Grays Road Recreation Center

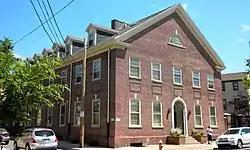
Grays Road Recreation Center, May 2010

Grays Road Recreation Center is an historic recreation center, which is located in the Grays Ferry neighborhood of Philadelphia, Pennsylvania.